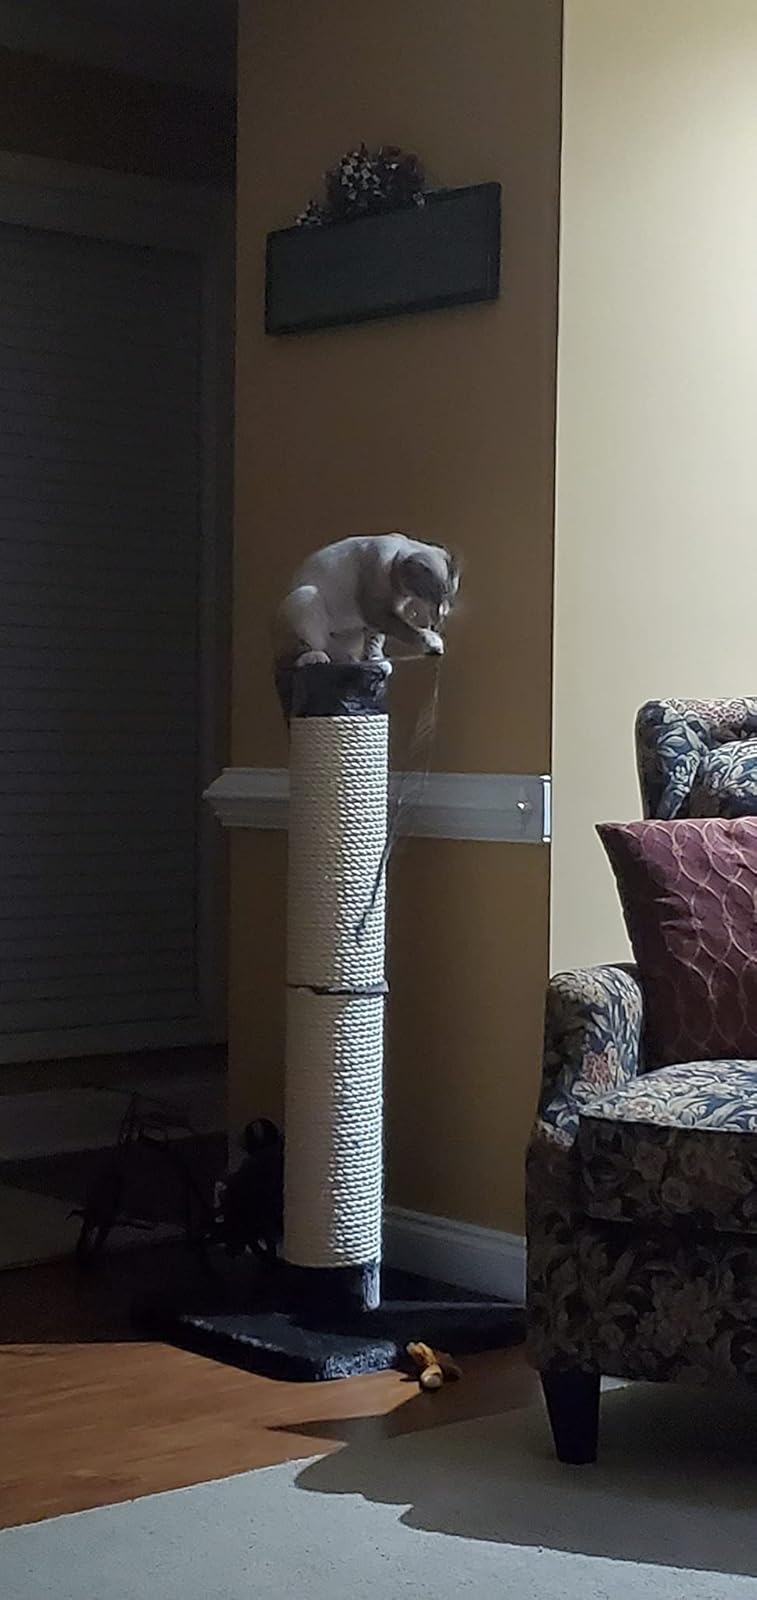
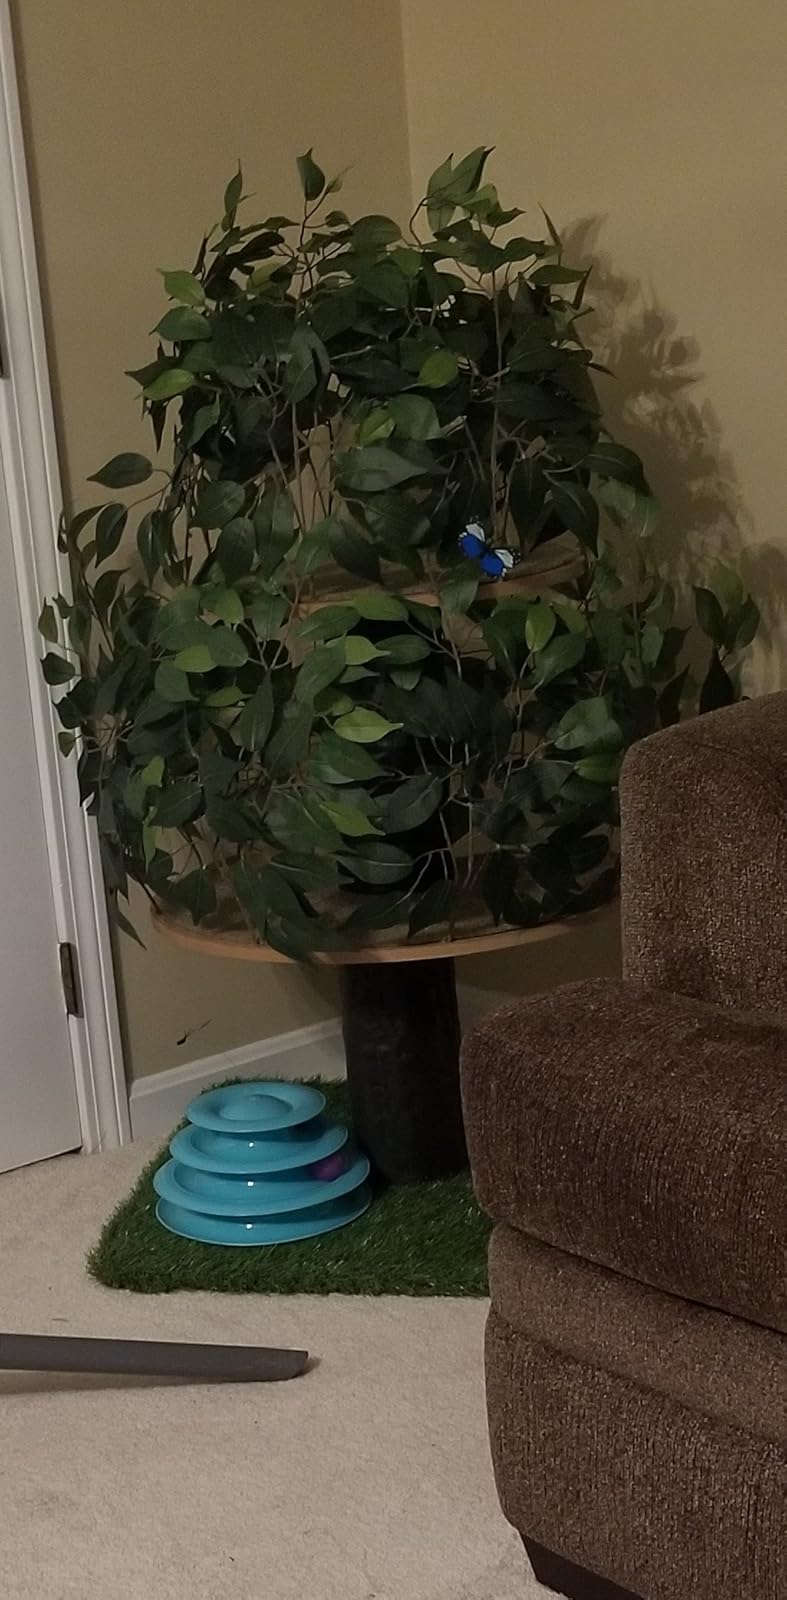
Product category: items_cat tree
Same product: no